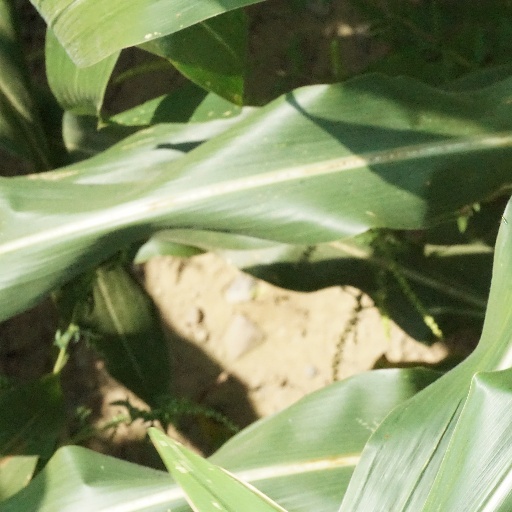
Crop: maize; corn